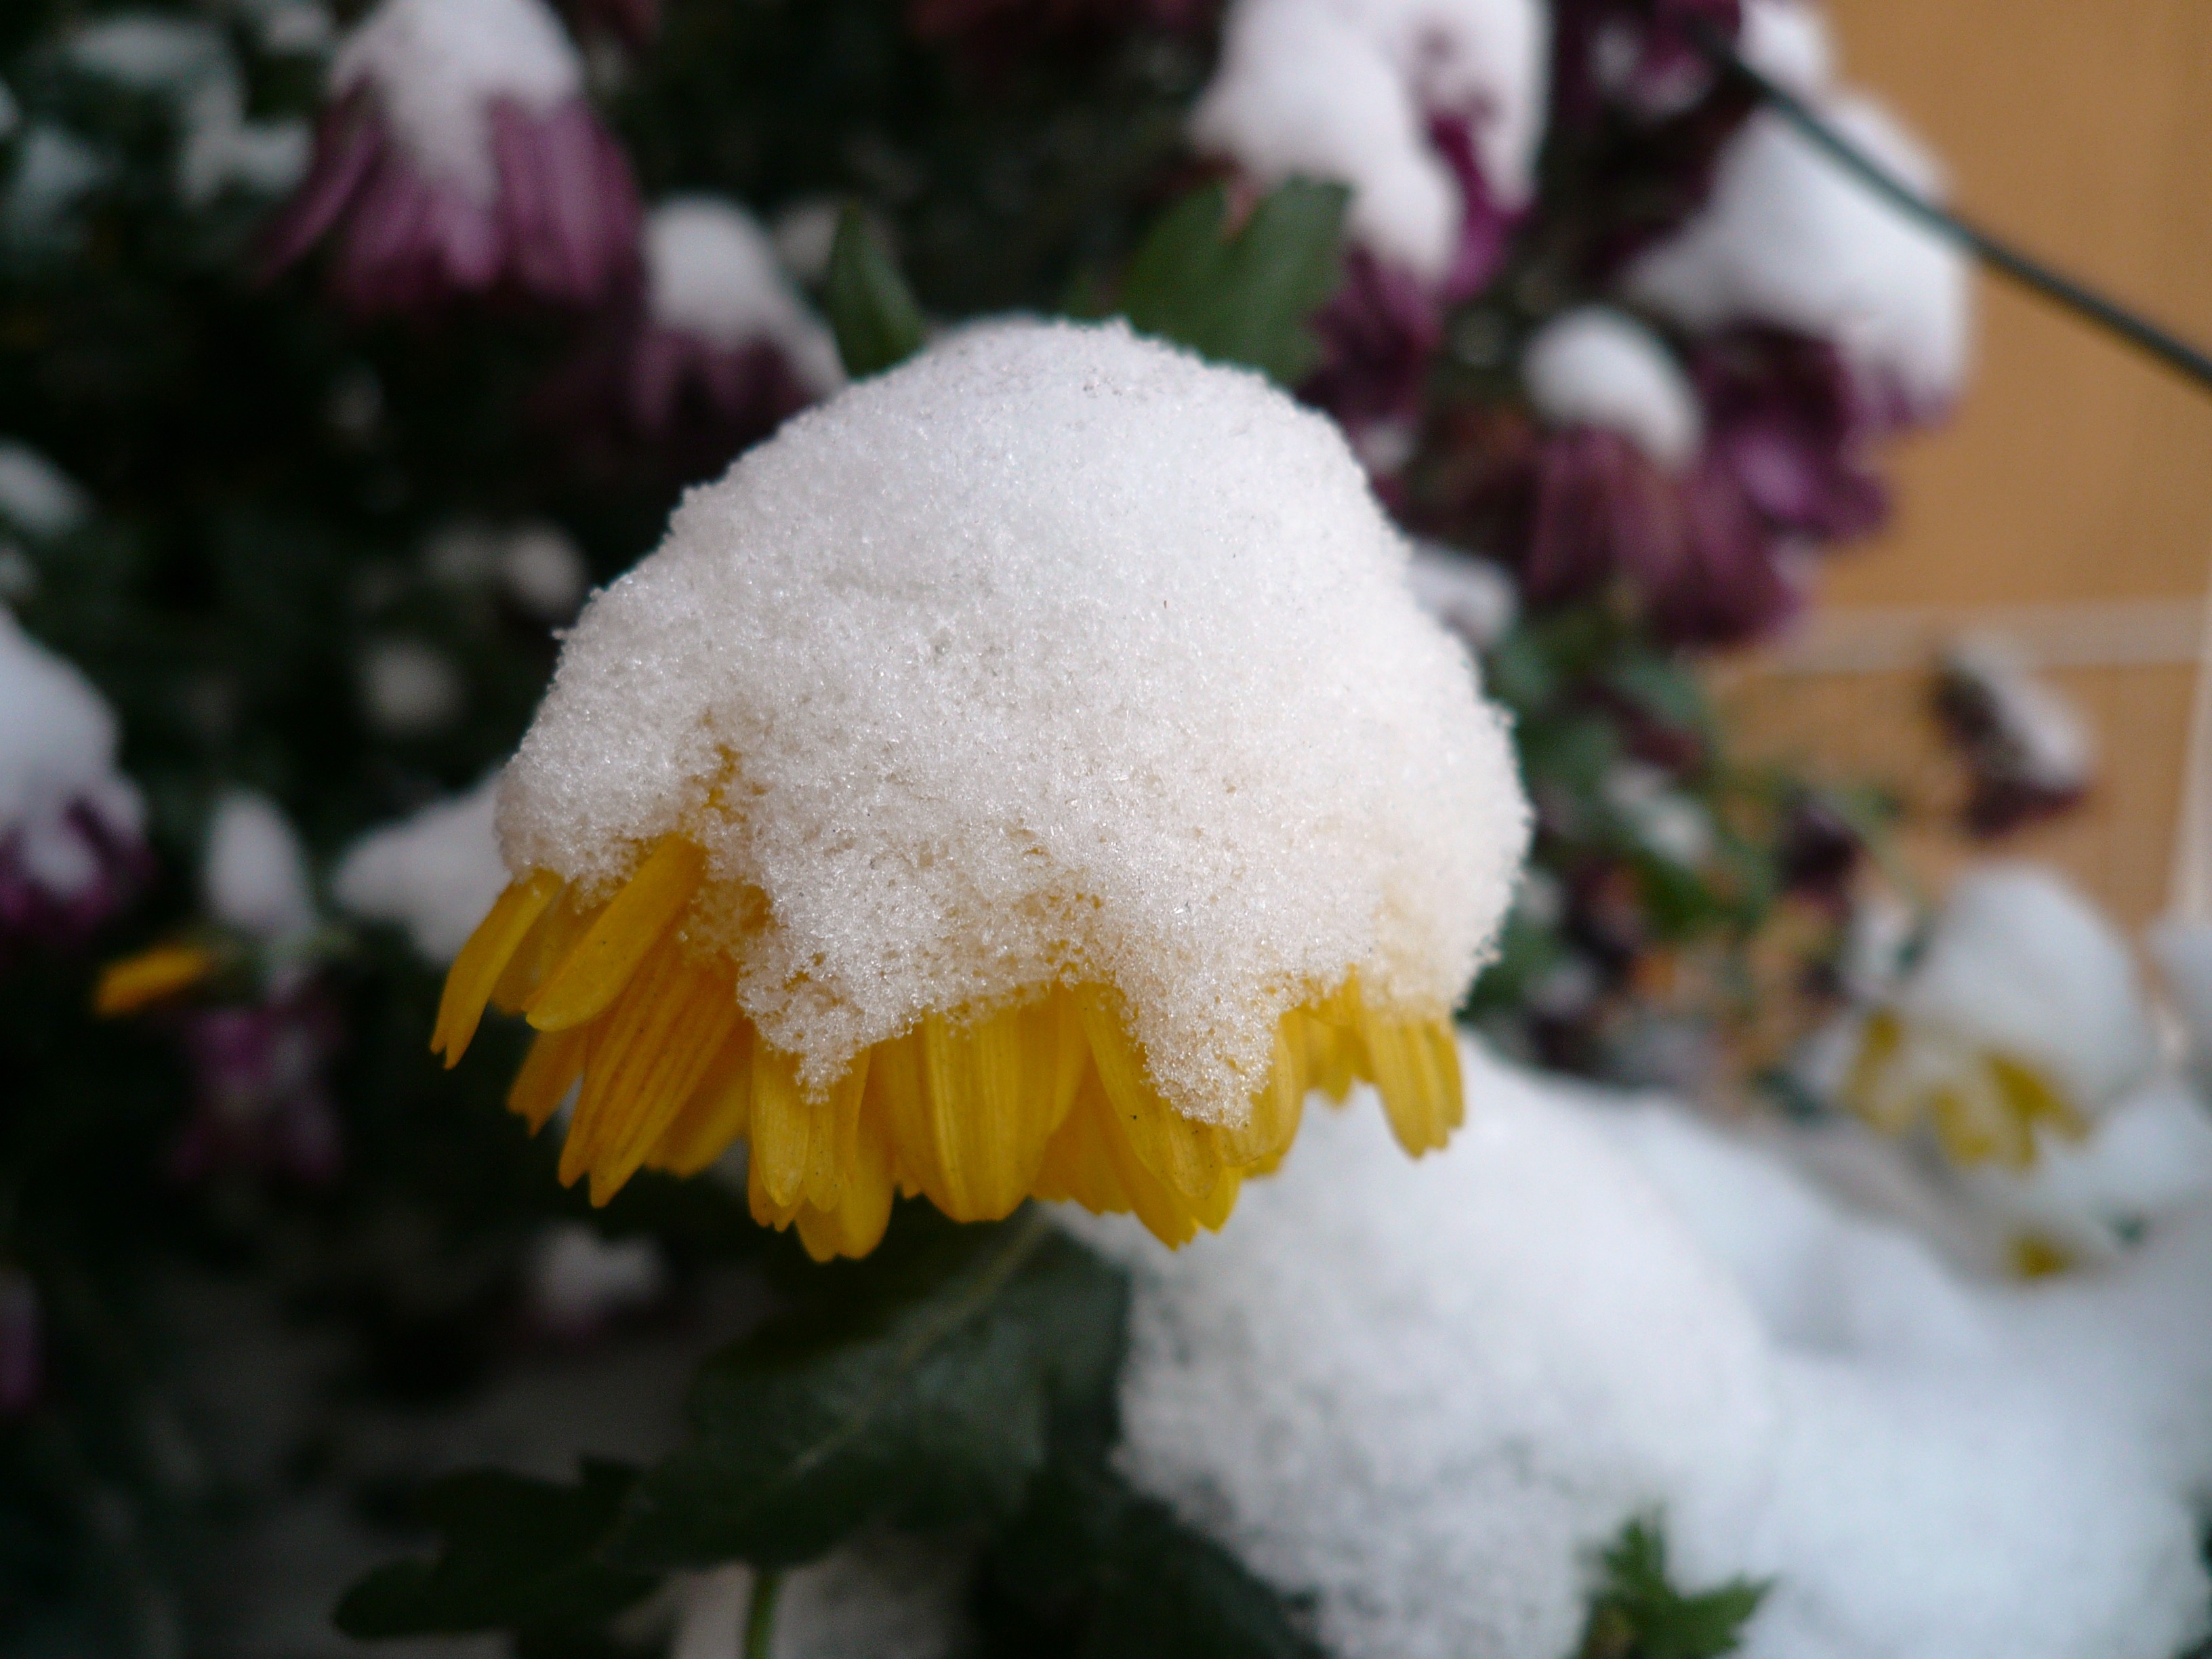
blossom, snow, winter, plant, flower, petal, frost, weather, snowy, botany, flora, yellow flower, frosty, macro photography, flowering plant, land plant